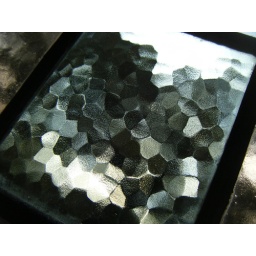
Detail of glass in a window in Comrie Church, Perthshire. Repairs.